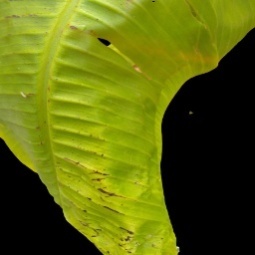
Label: Magnesium